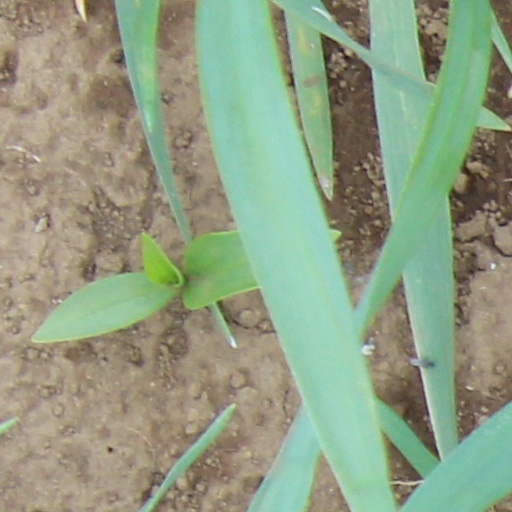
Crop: wheat